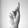
ASL letter: K